557th Weather Wing

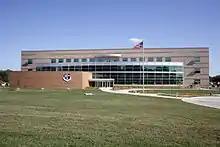
New AFWA building

Unless otherwise indicated, units are based at Offut AFB, Nebraska, and subordinate units are at the same location as their commanding group.